Charles Jean-Baptiste Amyot

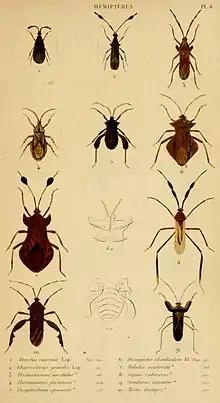
Histoire Naturelle des Insectes.Hémiptères.Plate4

Charles Jean-Baptiste Amyot (23 September 1799, in Vendreeuv – 13 October 1866, in Paris) was a French lawyer and entomologist especially interested in the Hemiptera.